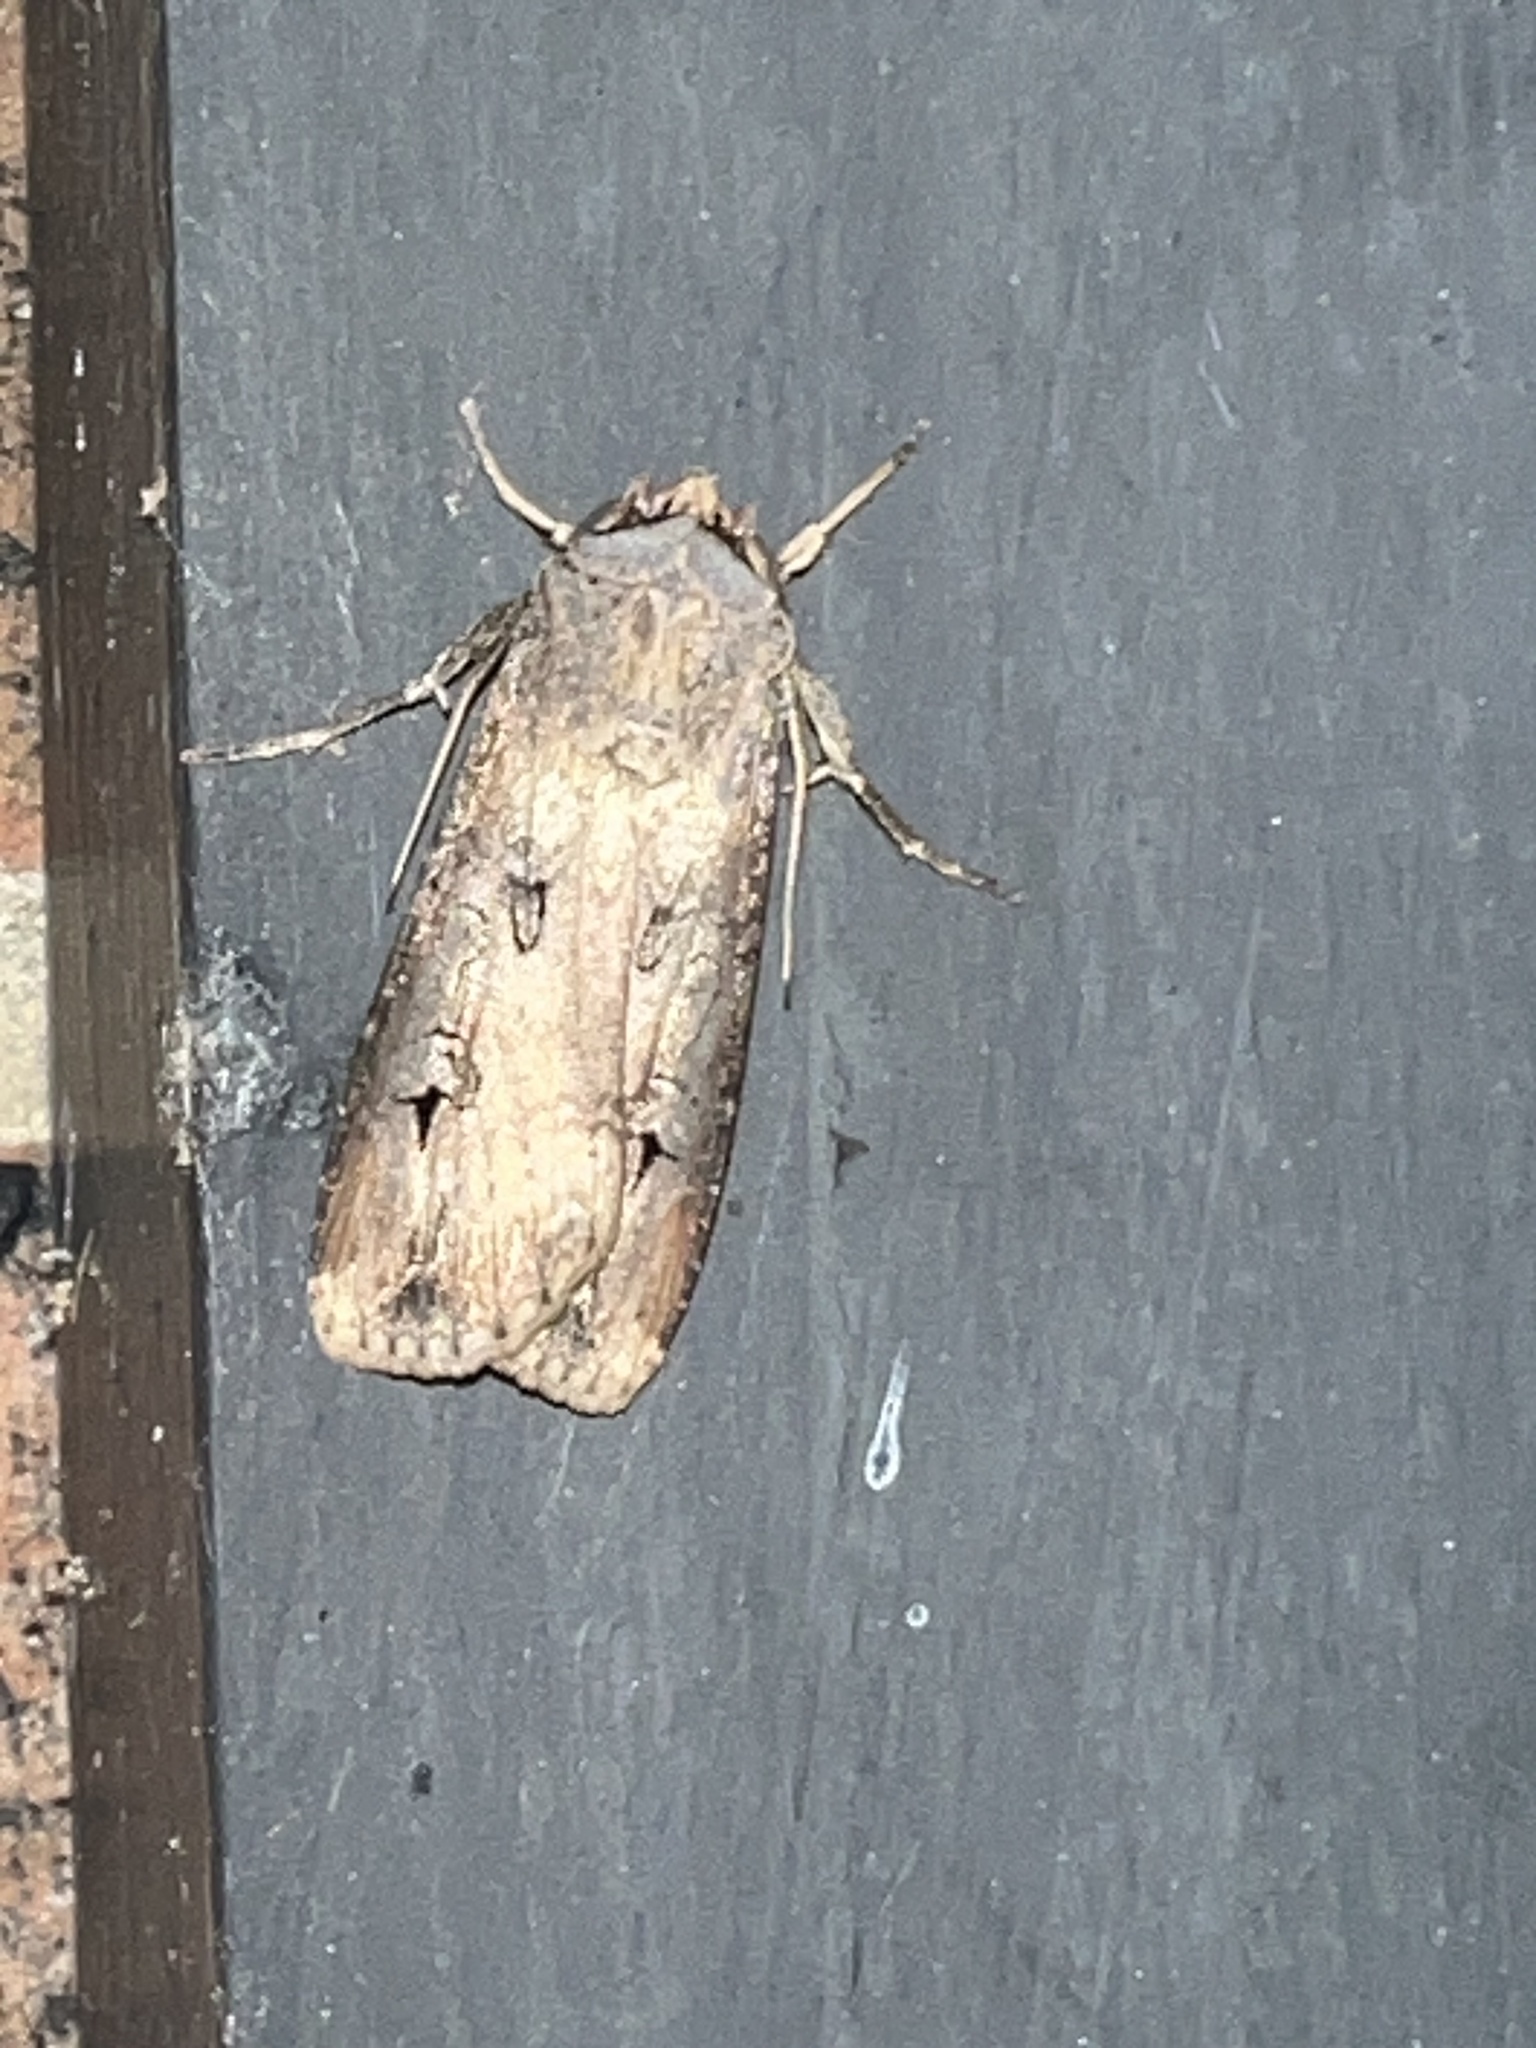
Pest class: cutworms